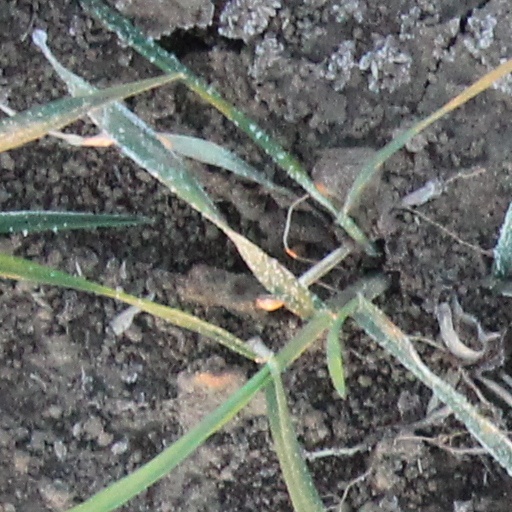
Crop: wheat